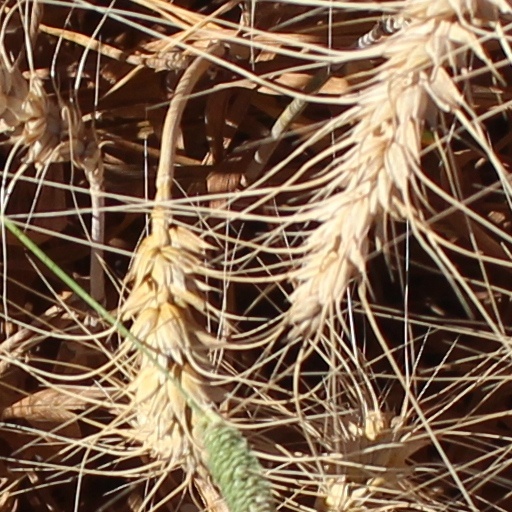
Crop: wheat